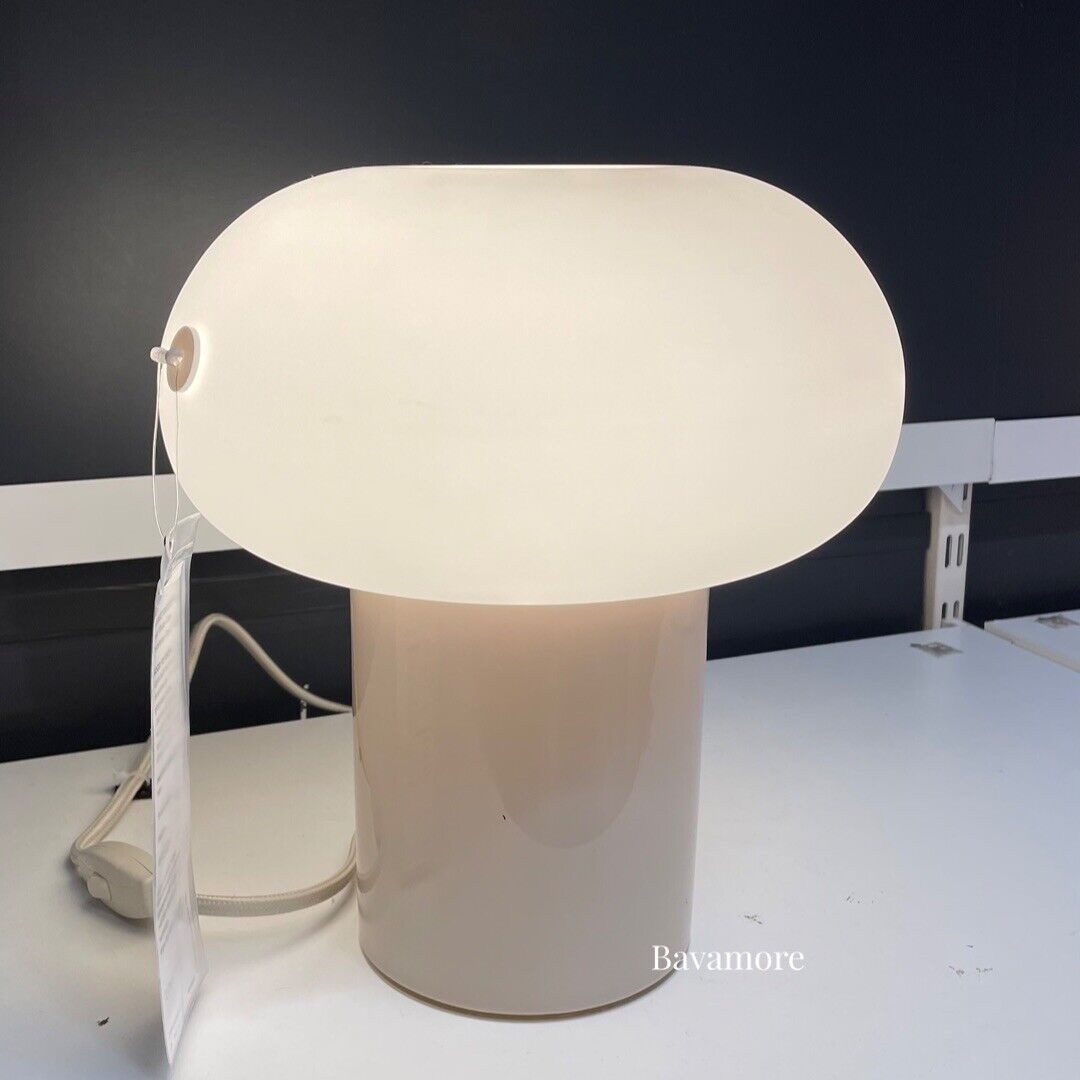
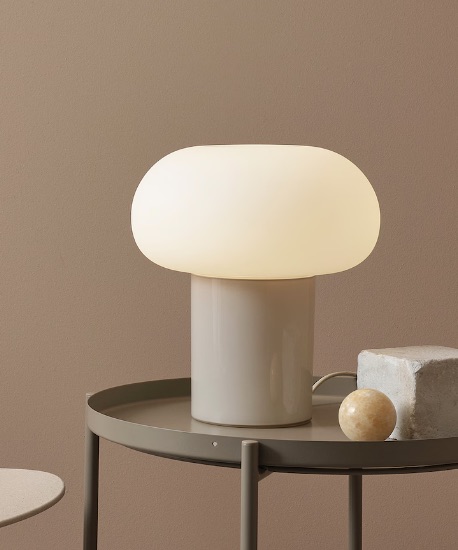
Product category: misc
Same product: yes